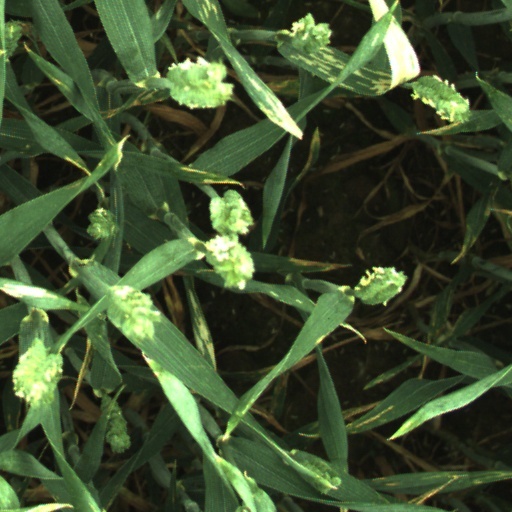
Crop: wheat